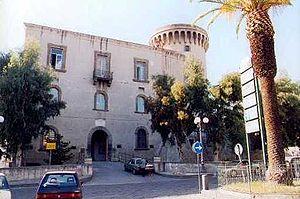
Caivano est une ville italienne d'environ 37 400 habitants situiée dans la ville métropolitaine de Naples en Campanie, dans le sud de l'Italie.